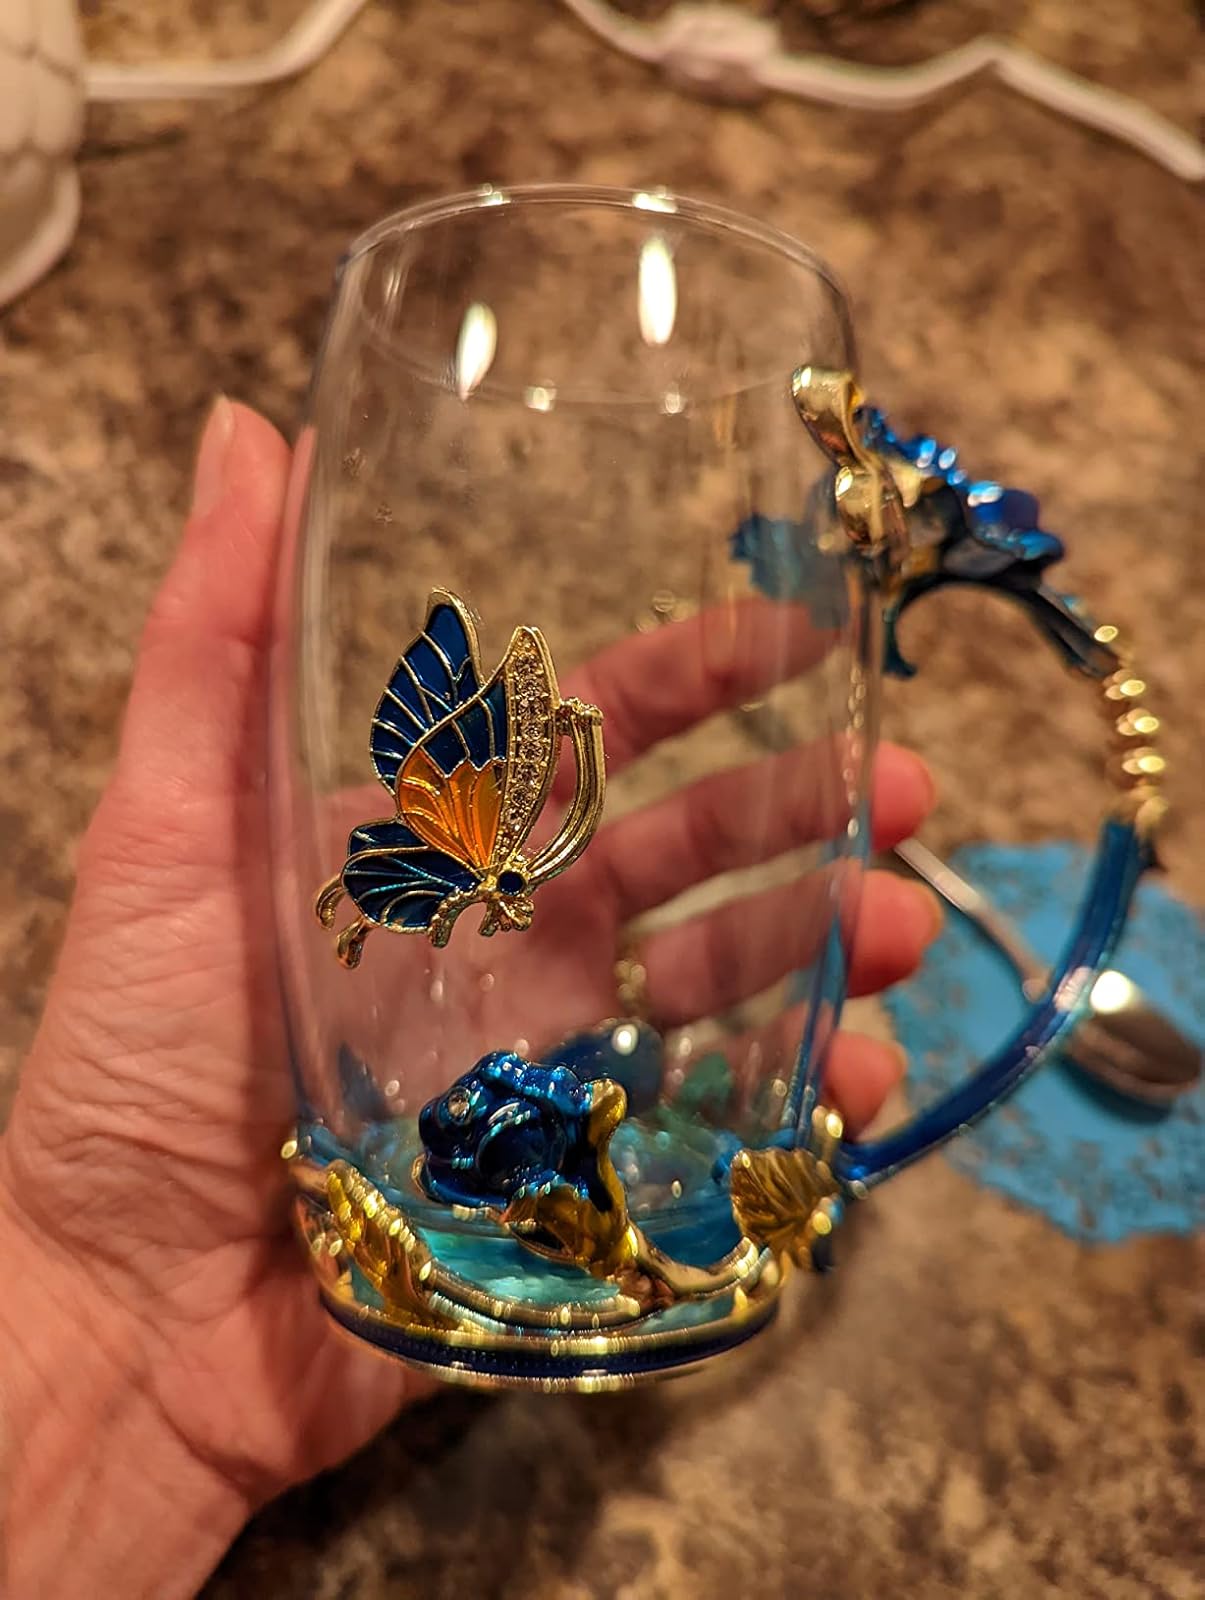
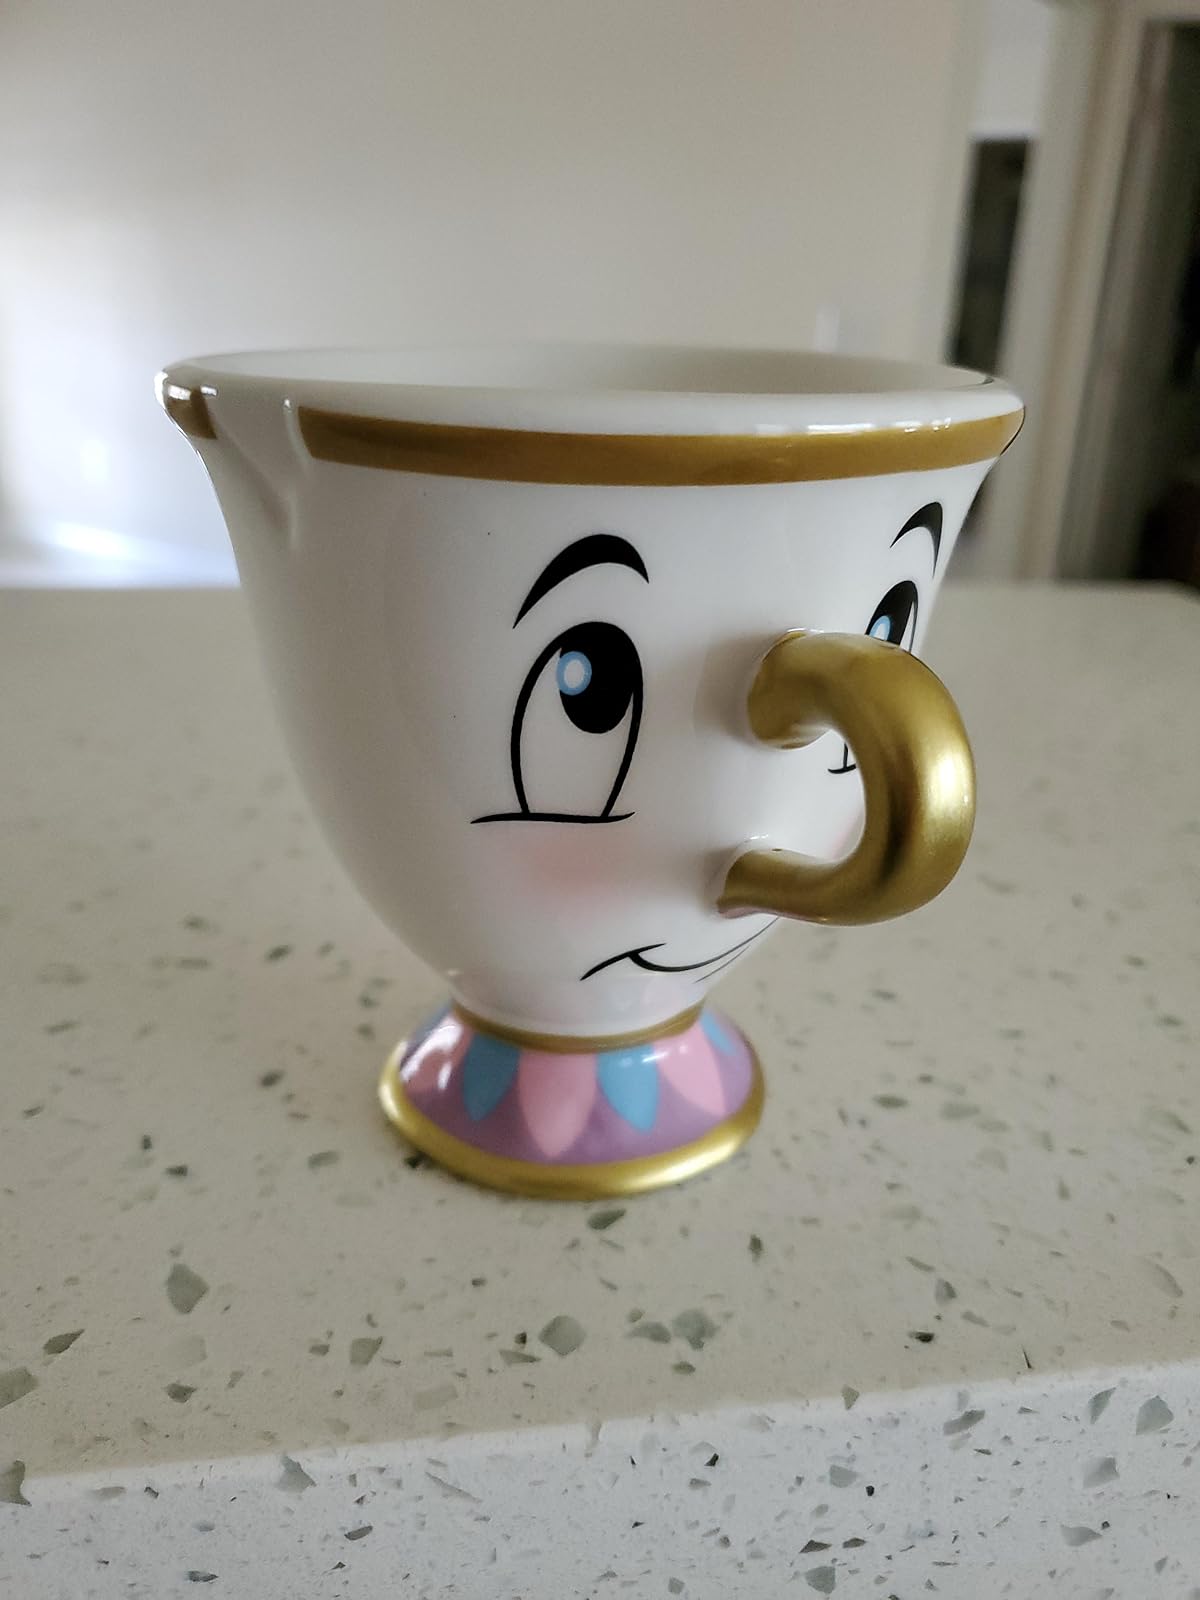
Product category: items_mug
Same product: no